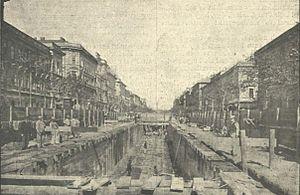
La première ligne de métro d'Europe continentale comprend actuellement 4,4 km et 11 stations, toutes souterraines. Ce métro à petit gabarit implanté immédiatement sous la chaussée fut plutôt un tramway en souterrain. La ligne bénéficia d'une première rénovation dans les années 1970, avec un renouvellement complet du matériel roulant, ainsi que d'une extension, et d'une rénovation dans la seconde moitié des années 1990. Le matériel roulant, 23 trains, de conception hongroise, est alimenté par une caténaire rigide.